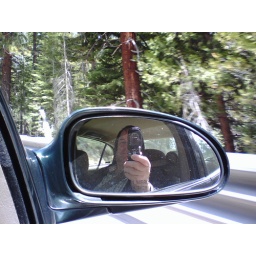
Shot with the mobile phone while we blasted down some mountain road or other in Tahoe.